Chris Beard

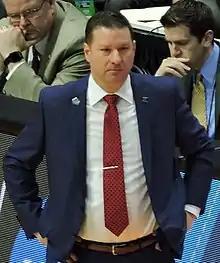
Beard coaching Texas Tech in 2019

Christopher Michael Beard (born February 18, 1973) is an American basketball coach who is the head men's coach at University of Mississippi (Ole Miss). He also previously served as head coach at Texas, Texas Tech, Little Rock, Angelo State, and McMurry. Beard graduated from high school from McCullough High School in The Woodlands, Texas. He was a manager at Texas under former Longhorns coach Tom Penders, graduating in 1995 with a Bachelor of Science degree in kinesiology. He received a Masters of Education from Abilene Christian University where he served as a graduate assistant in 1998.